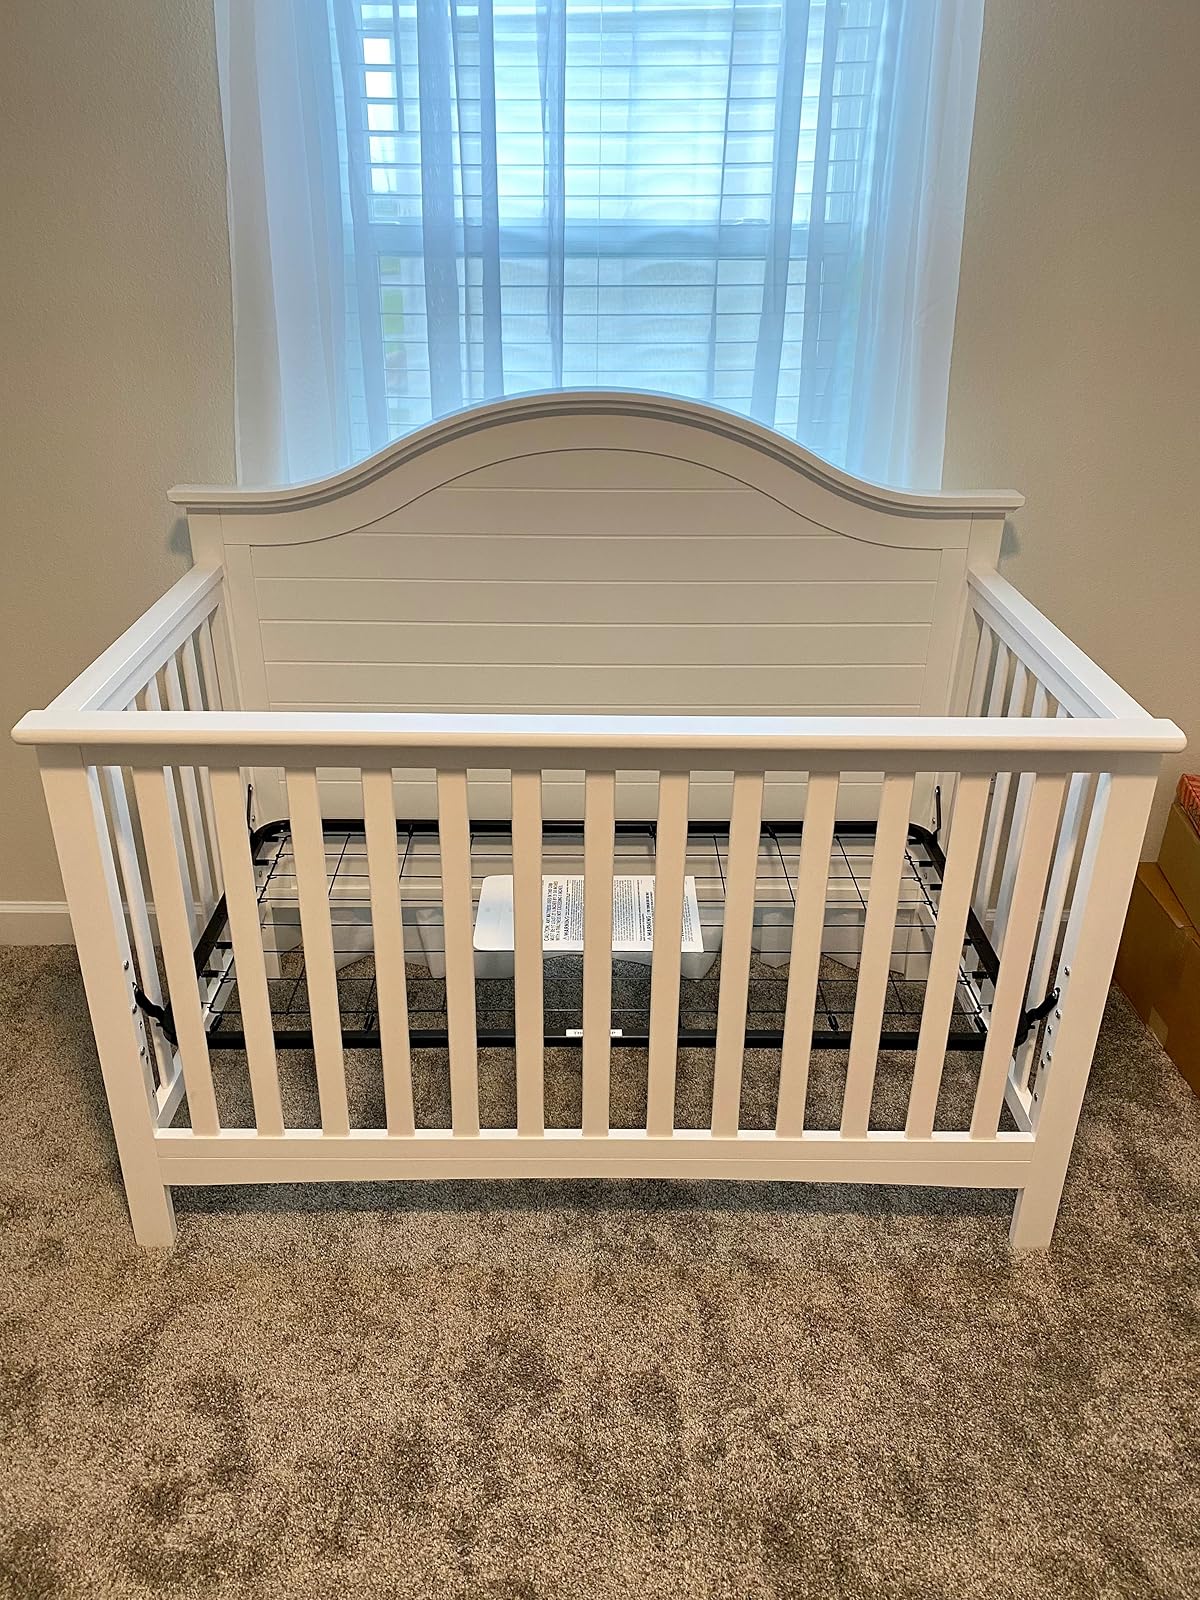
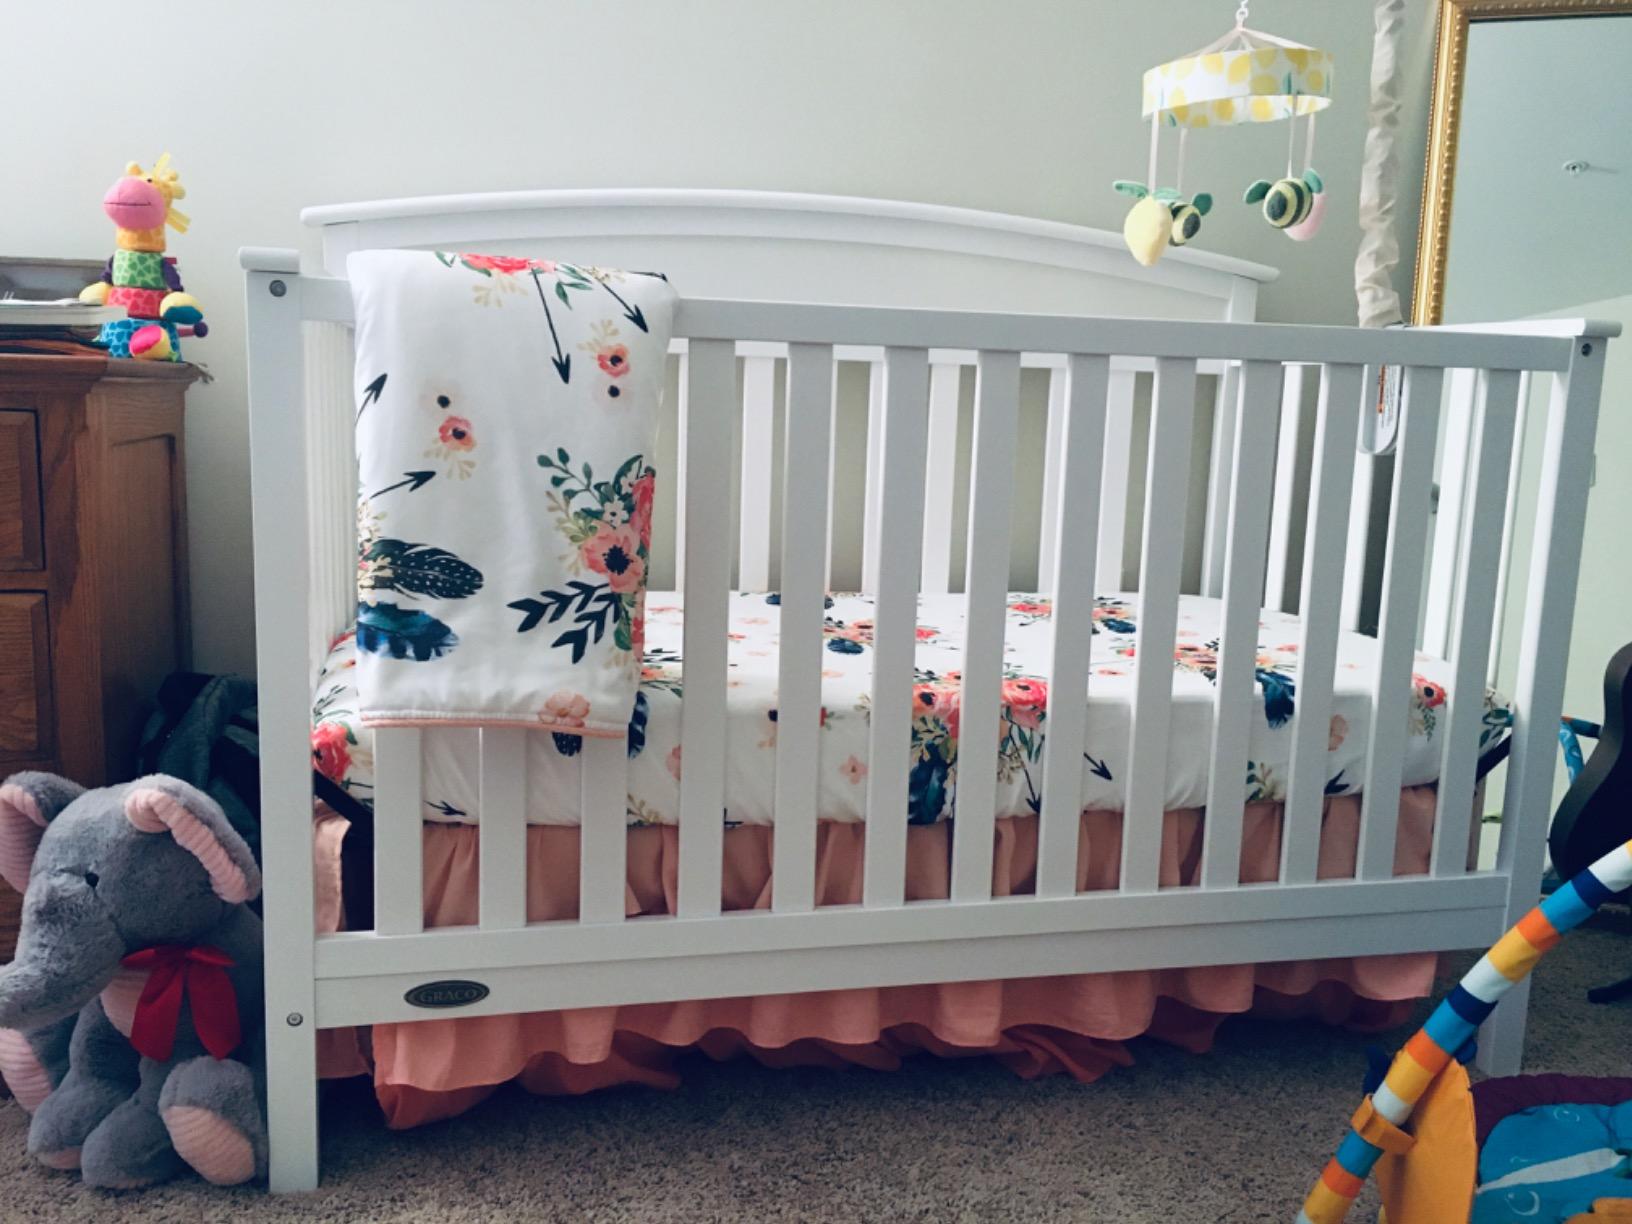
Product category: products_crib
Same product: no